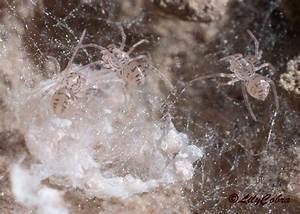
spider